Audio description

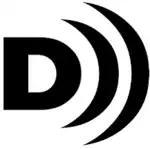
"D))" Described Video logo used for onscreen bugs

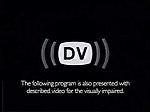
An example bumper used to denote a program with audio description, as required under Canadian broadcasting regulations.

Under Canadian Radio-television and Telecommunications Commission (CRTC) rules, broadcast television stations and former Category A services that dedicated more than half of their programming to comedy, drama, or long-form documentary programs, were required to broadcast at least four hours of programming with audio descriptions (known in Canadian English as described video) per-week, with two hours of this "original" to the channel per-week. These programs must have been drawn from children's, comedy, drama, long-form documentaries, general entertainment and human interest, reality, or variety genres. Broadcasters must also promote the availability of DV programming, including airing a standard audiovisual bumper and logo at the beginning of all programs offering description (the CRTC officially recommends that this announcement also be repeated after the conclusion of each commercial break, but this is not typically practiced). All television providers are also required to carry AMI-tv (formerly The Accessible Channel), a specialty channel that broadcasts all programming with descriptions on the primary audio track.